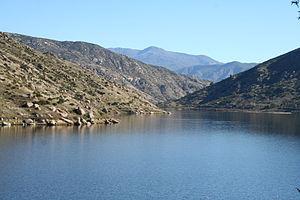
La San Diego est un fleuve côtier du comté de San Diego, en Californie.